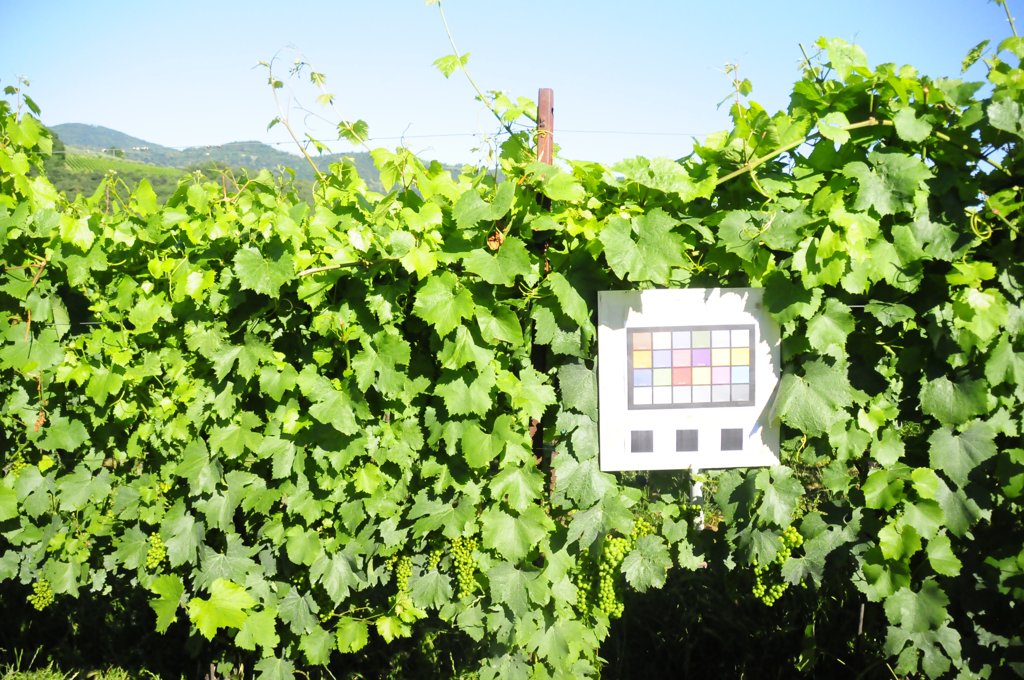
Berries visible: 578
Grape clusters: 16